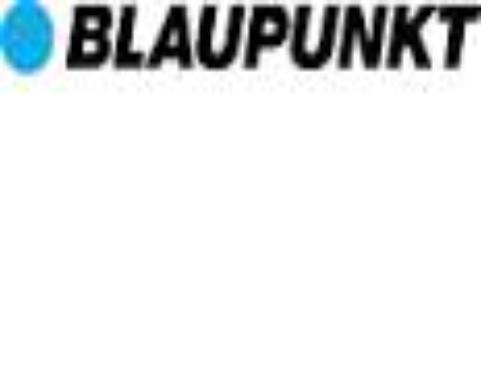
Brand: Blaupunkt
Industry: Electronic